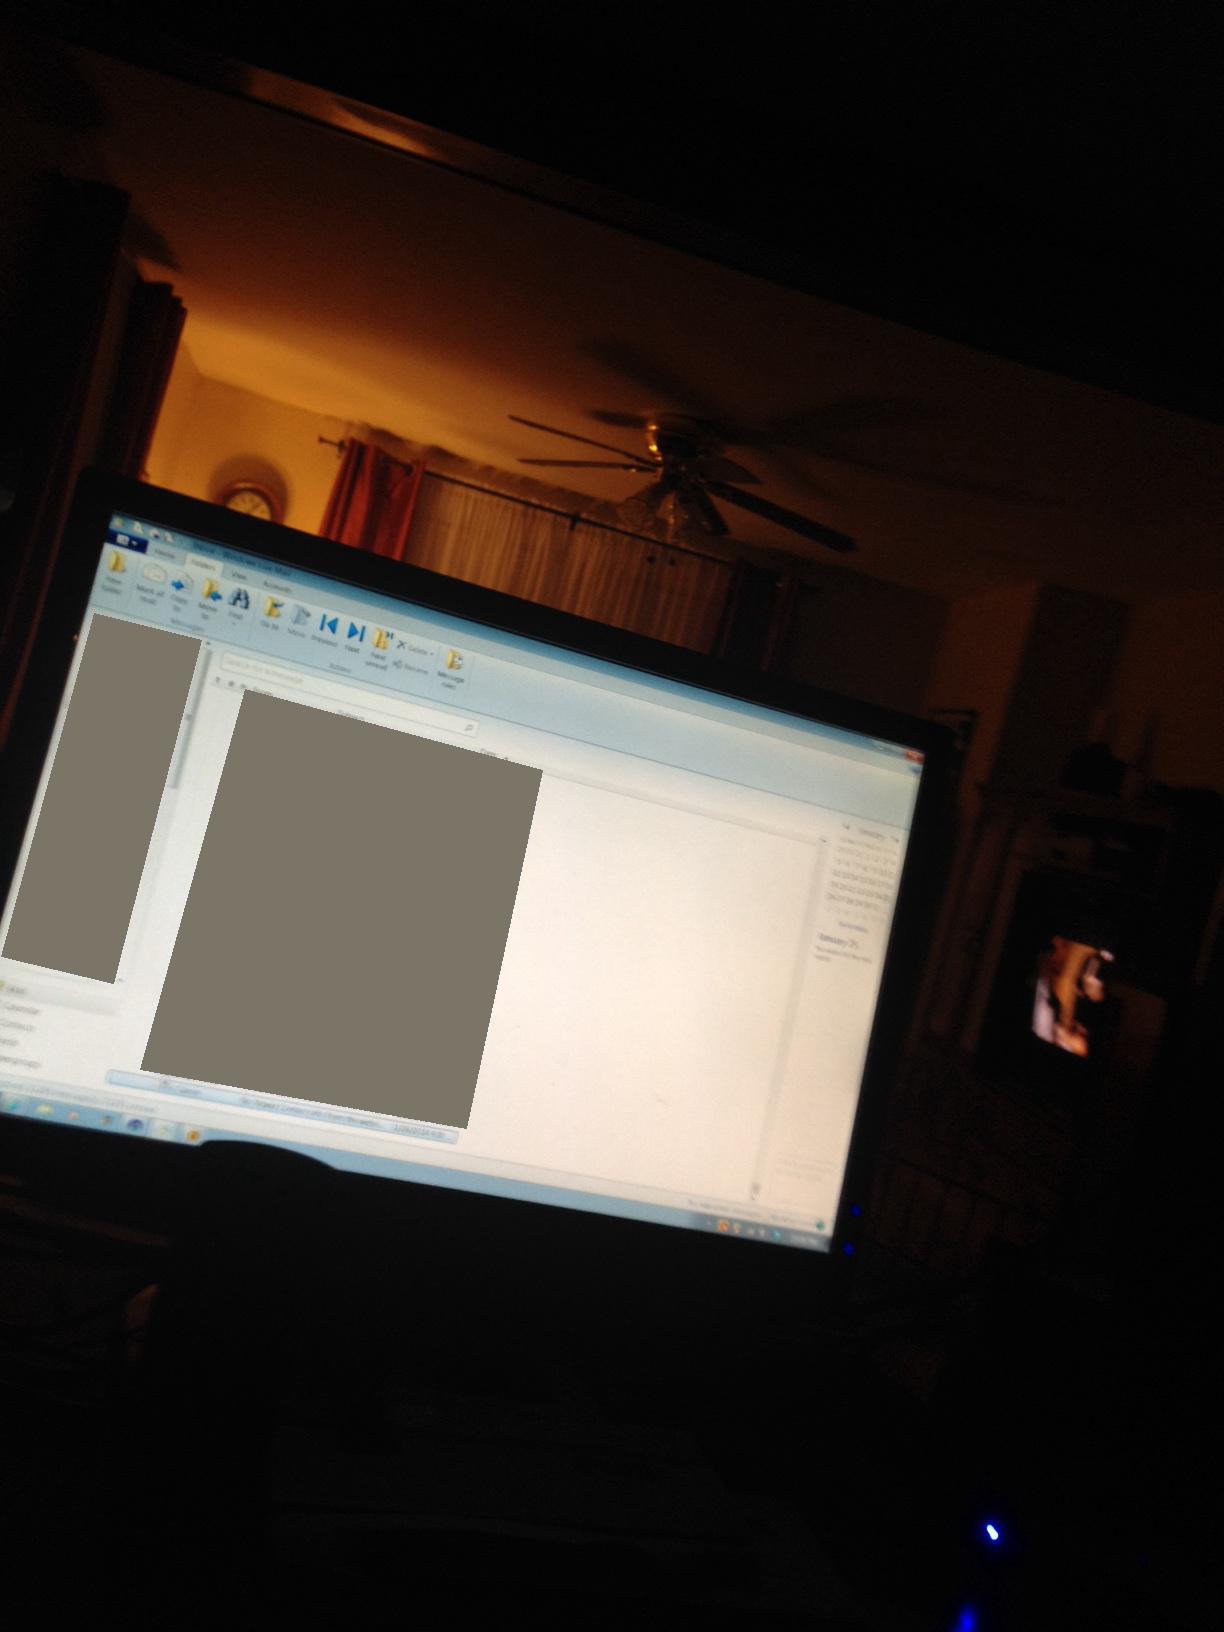Question: Is this picture two ducks?
Answer: no